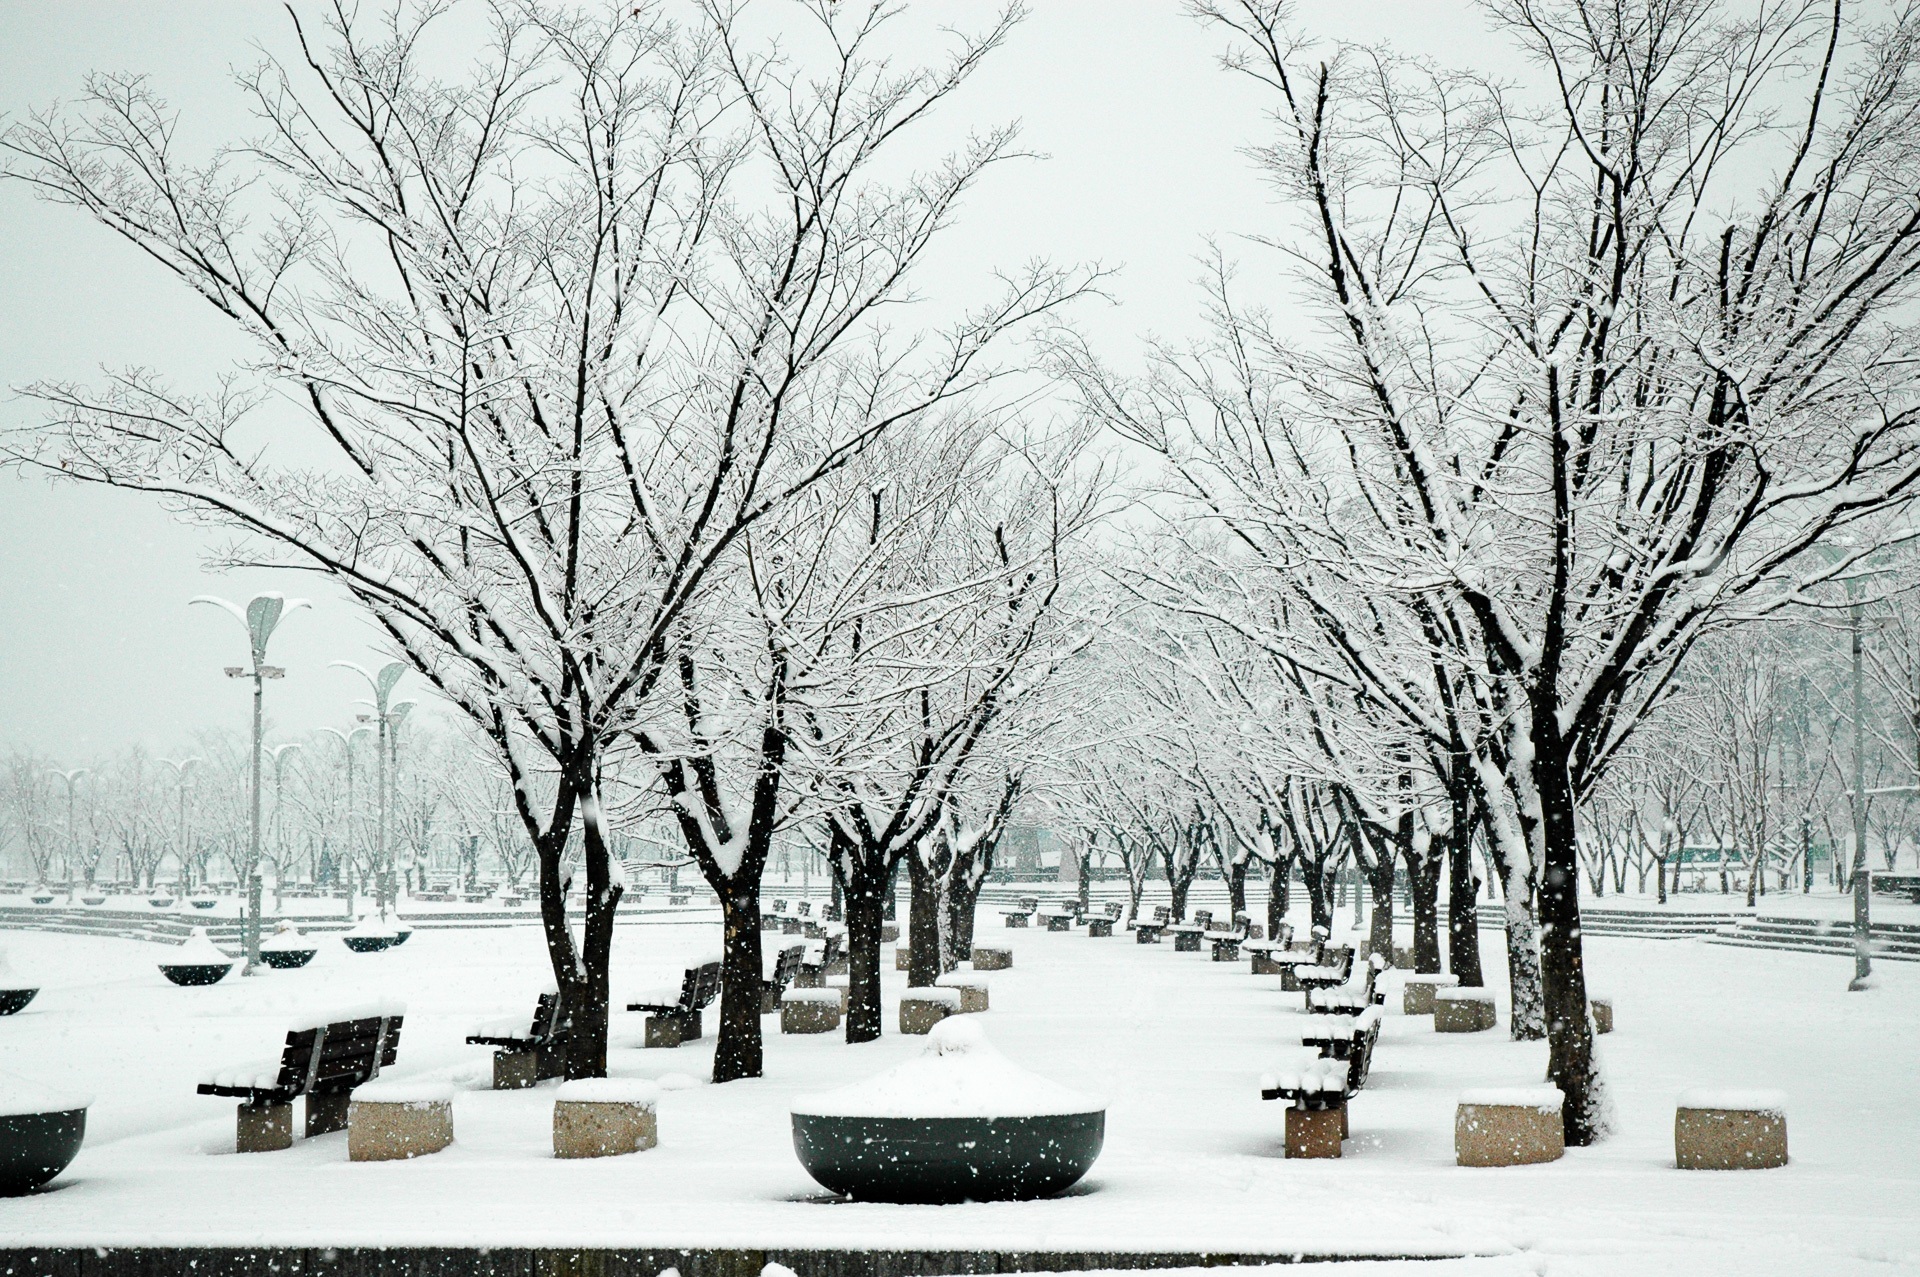
tree, branch, snow, winter, plant, frost, ice, weather, monochrome, season, blizzard, freezing, sangam, woody plant, winter storm, sangam world cup park, world cup park